Transport in Dhaka

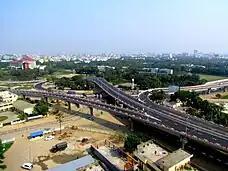
Zillur Rahman Flyover (MirpurBanani flyover)

On the periphery of the city, there are three bridges over the Buriganga River, which is of great economic importance to Dhaka: the Postogola Bridge, the Babubazar Bridge, and the Basila Bridge. These bridges connect the main part of the capital with the growing townships in the south. There are plans to build more bridges over this river to further enhance connectivity as traffic pressure mounts on the existing bridges.